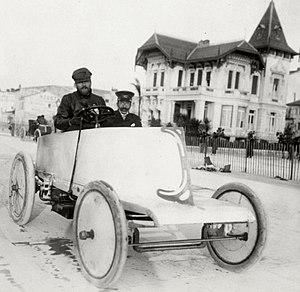
[Collection Jules Beau. Photographie sportive]
Léon Serpollet, né le 4 octobre 1858 à Culoz et mort le 1ᵉʳ février 1907 à Paris, est un industriel français, pionnier de l'automobile, constructeur de la première automobile industrielle à vapeur et fondateur des industries « Serpollet frères et Cⁱᵉ » et Gardner-Serpollet.